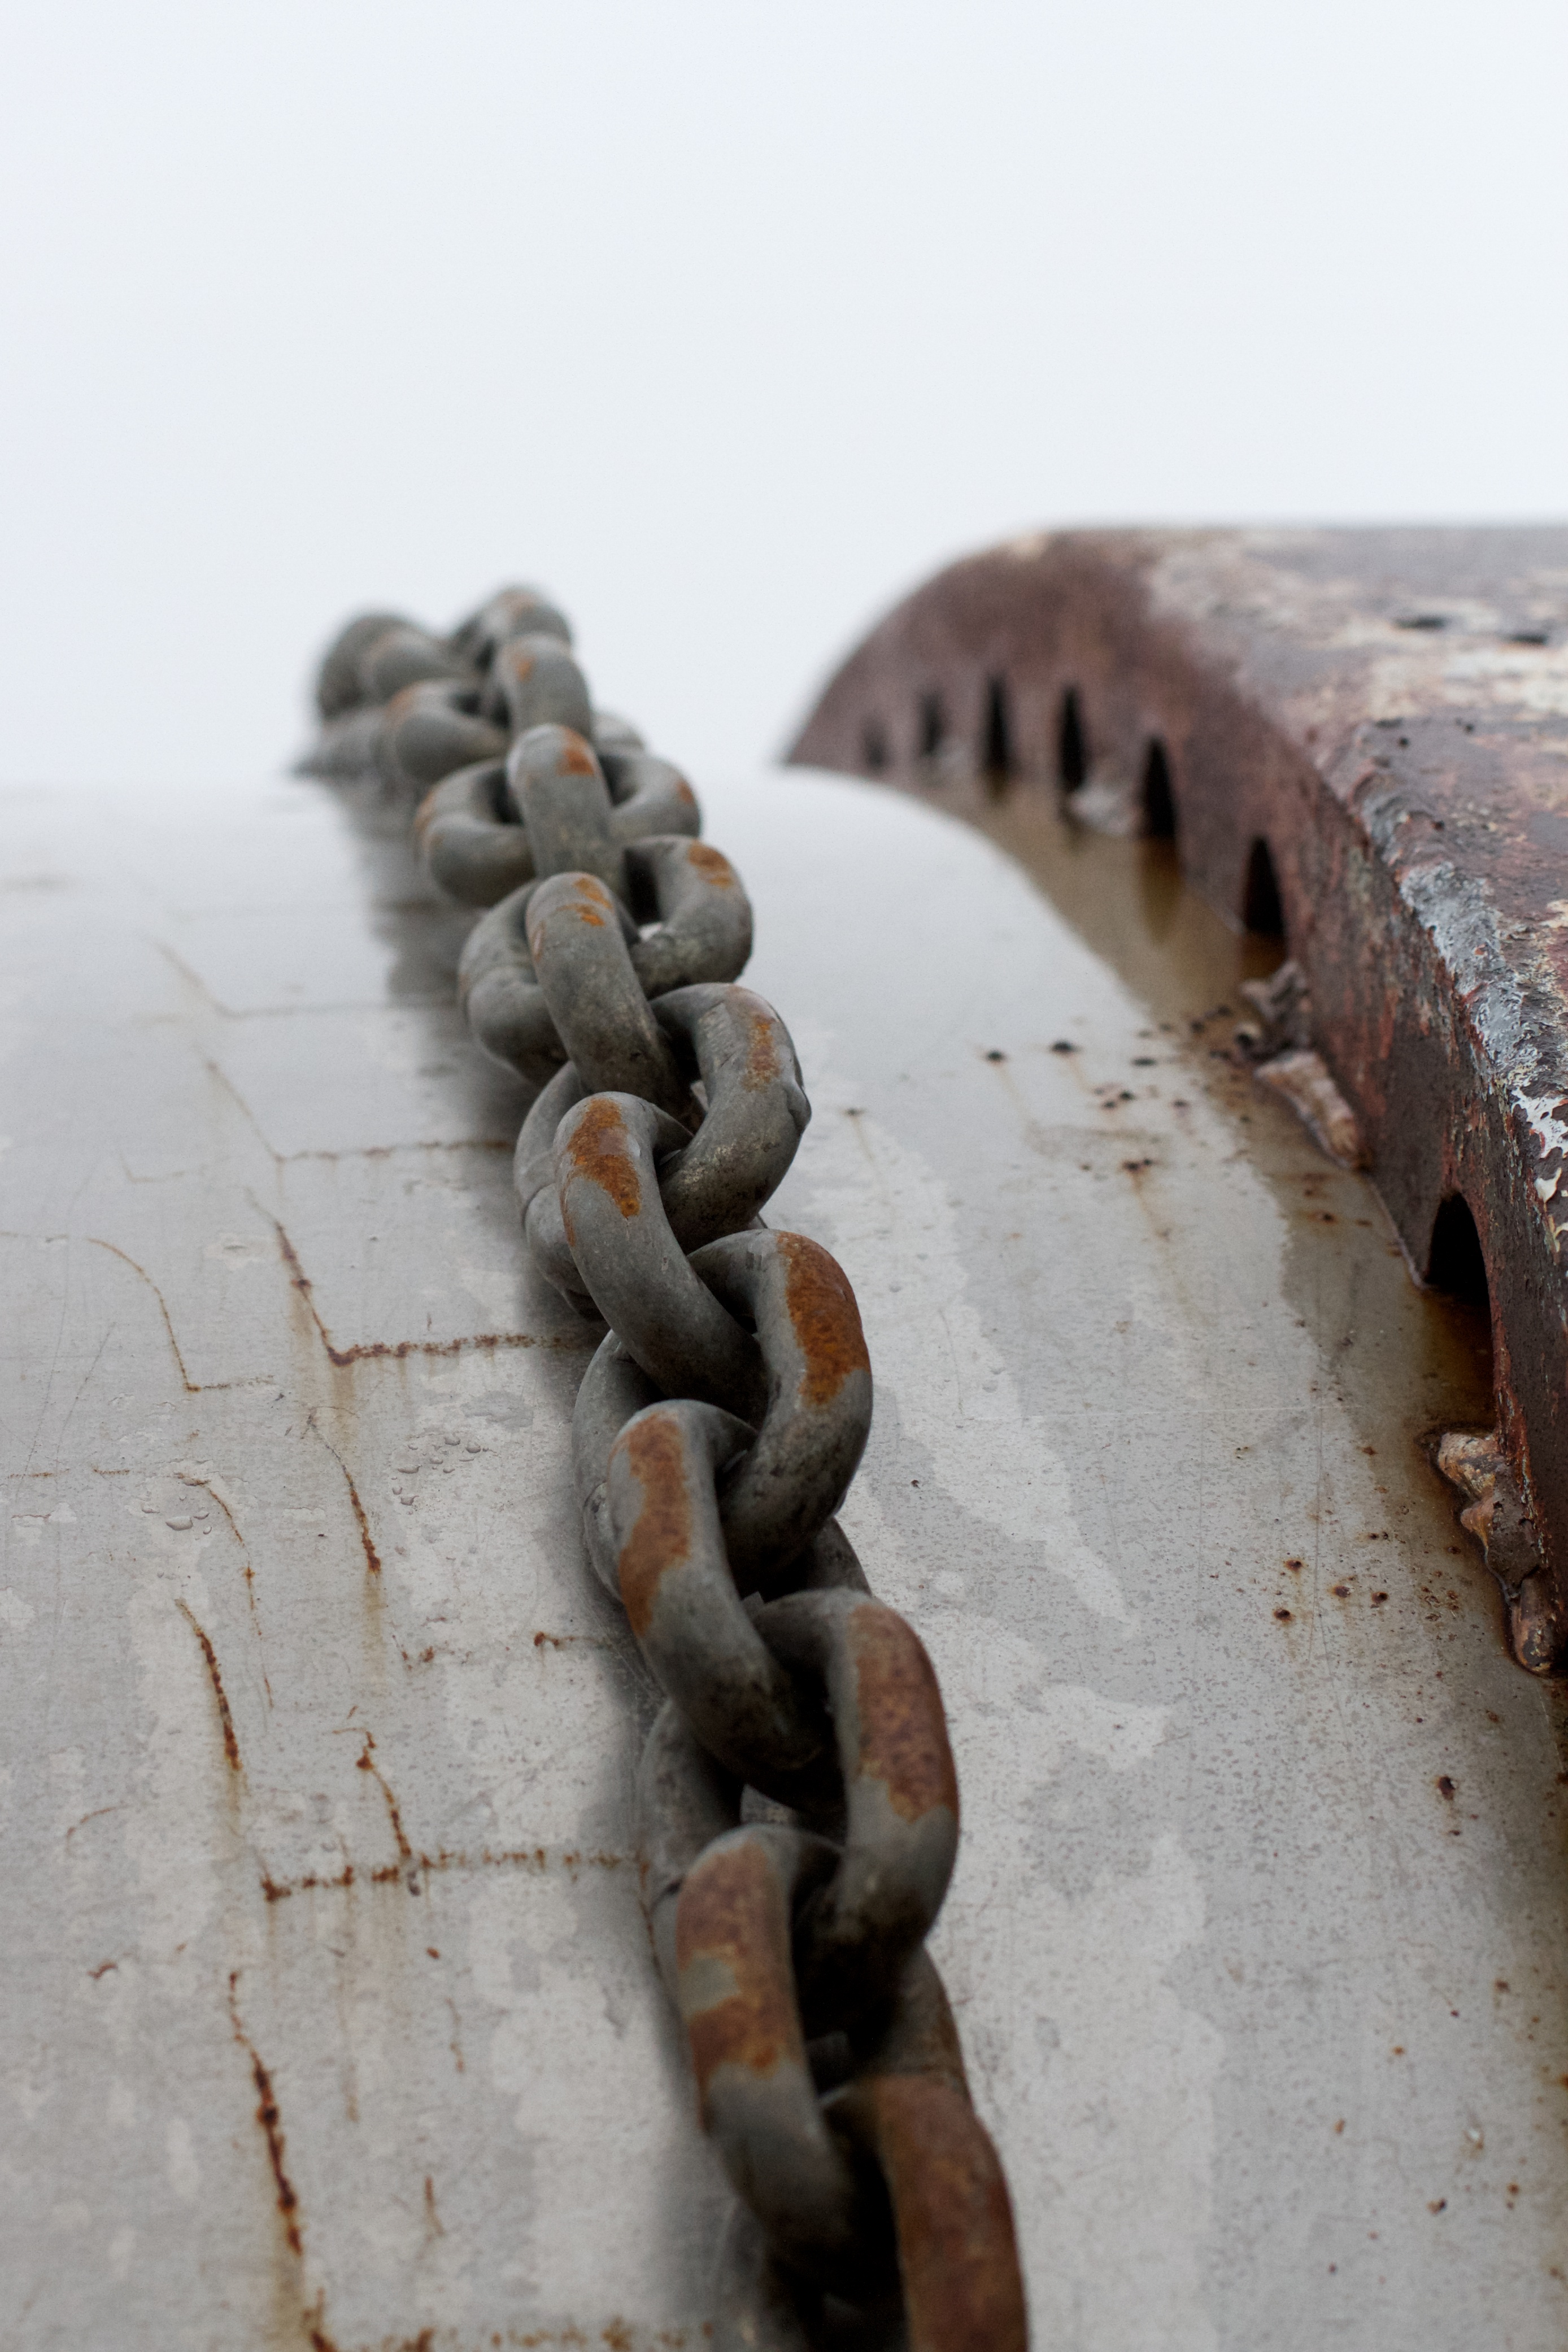
sand, rock, wood, material, close up, sculpture, art, temple, iron, carving, macro photography, ancient history